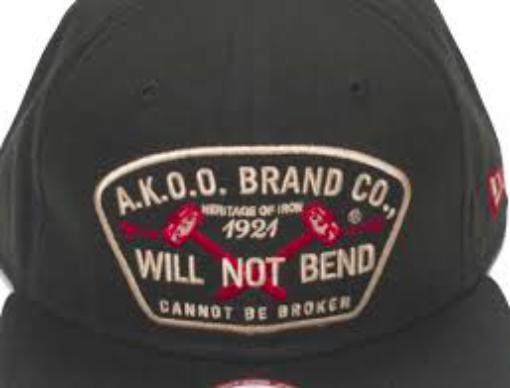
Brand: AKOO
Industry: Clothes